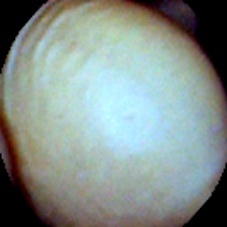
Label: Intact